Doñana National Park

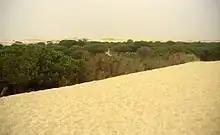
Dunes in the park

The ecosystem of the mobile dunes, also known as transdunes, which are formed by the prevailing south-west wind, is almost nonexistent elsewhere in the Iberian Peninsula. The harshness of this ecosystem is evident in the adaptations made by some plant species to its special conditions: the dunes of sand and soil are inconsistent. The gradual burial of vegetation, especially of trees that emerge then die, killed by the slow movement of sand, is one of the most well-known phenomena in the beach area of the park.